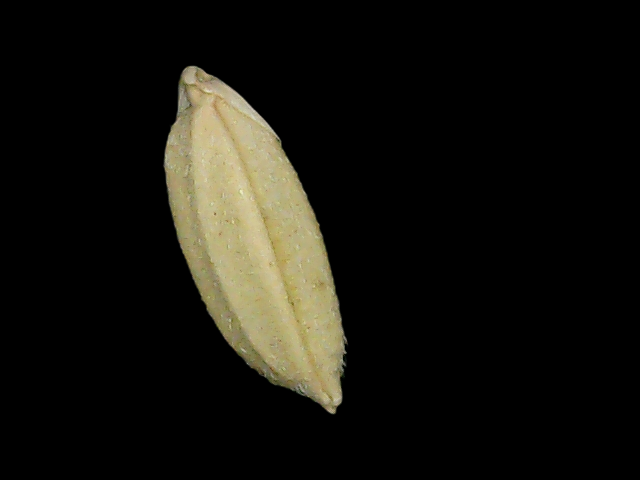
Rice variety: Bd52